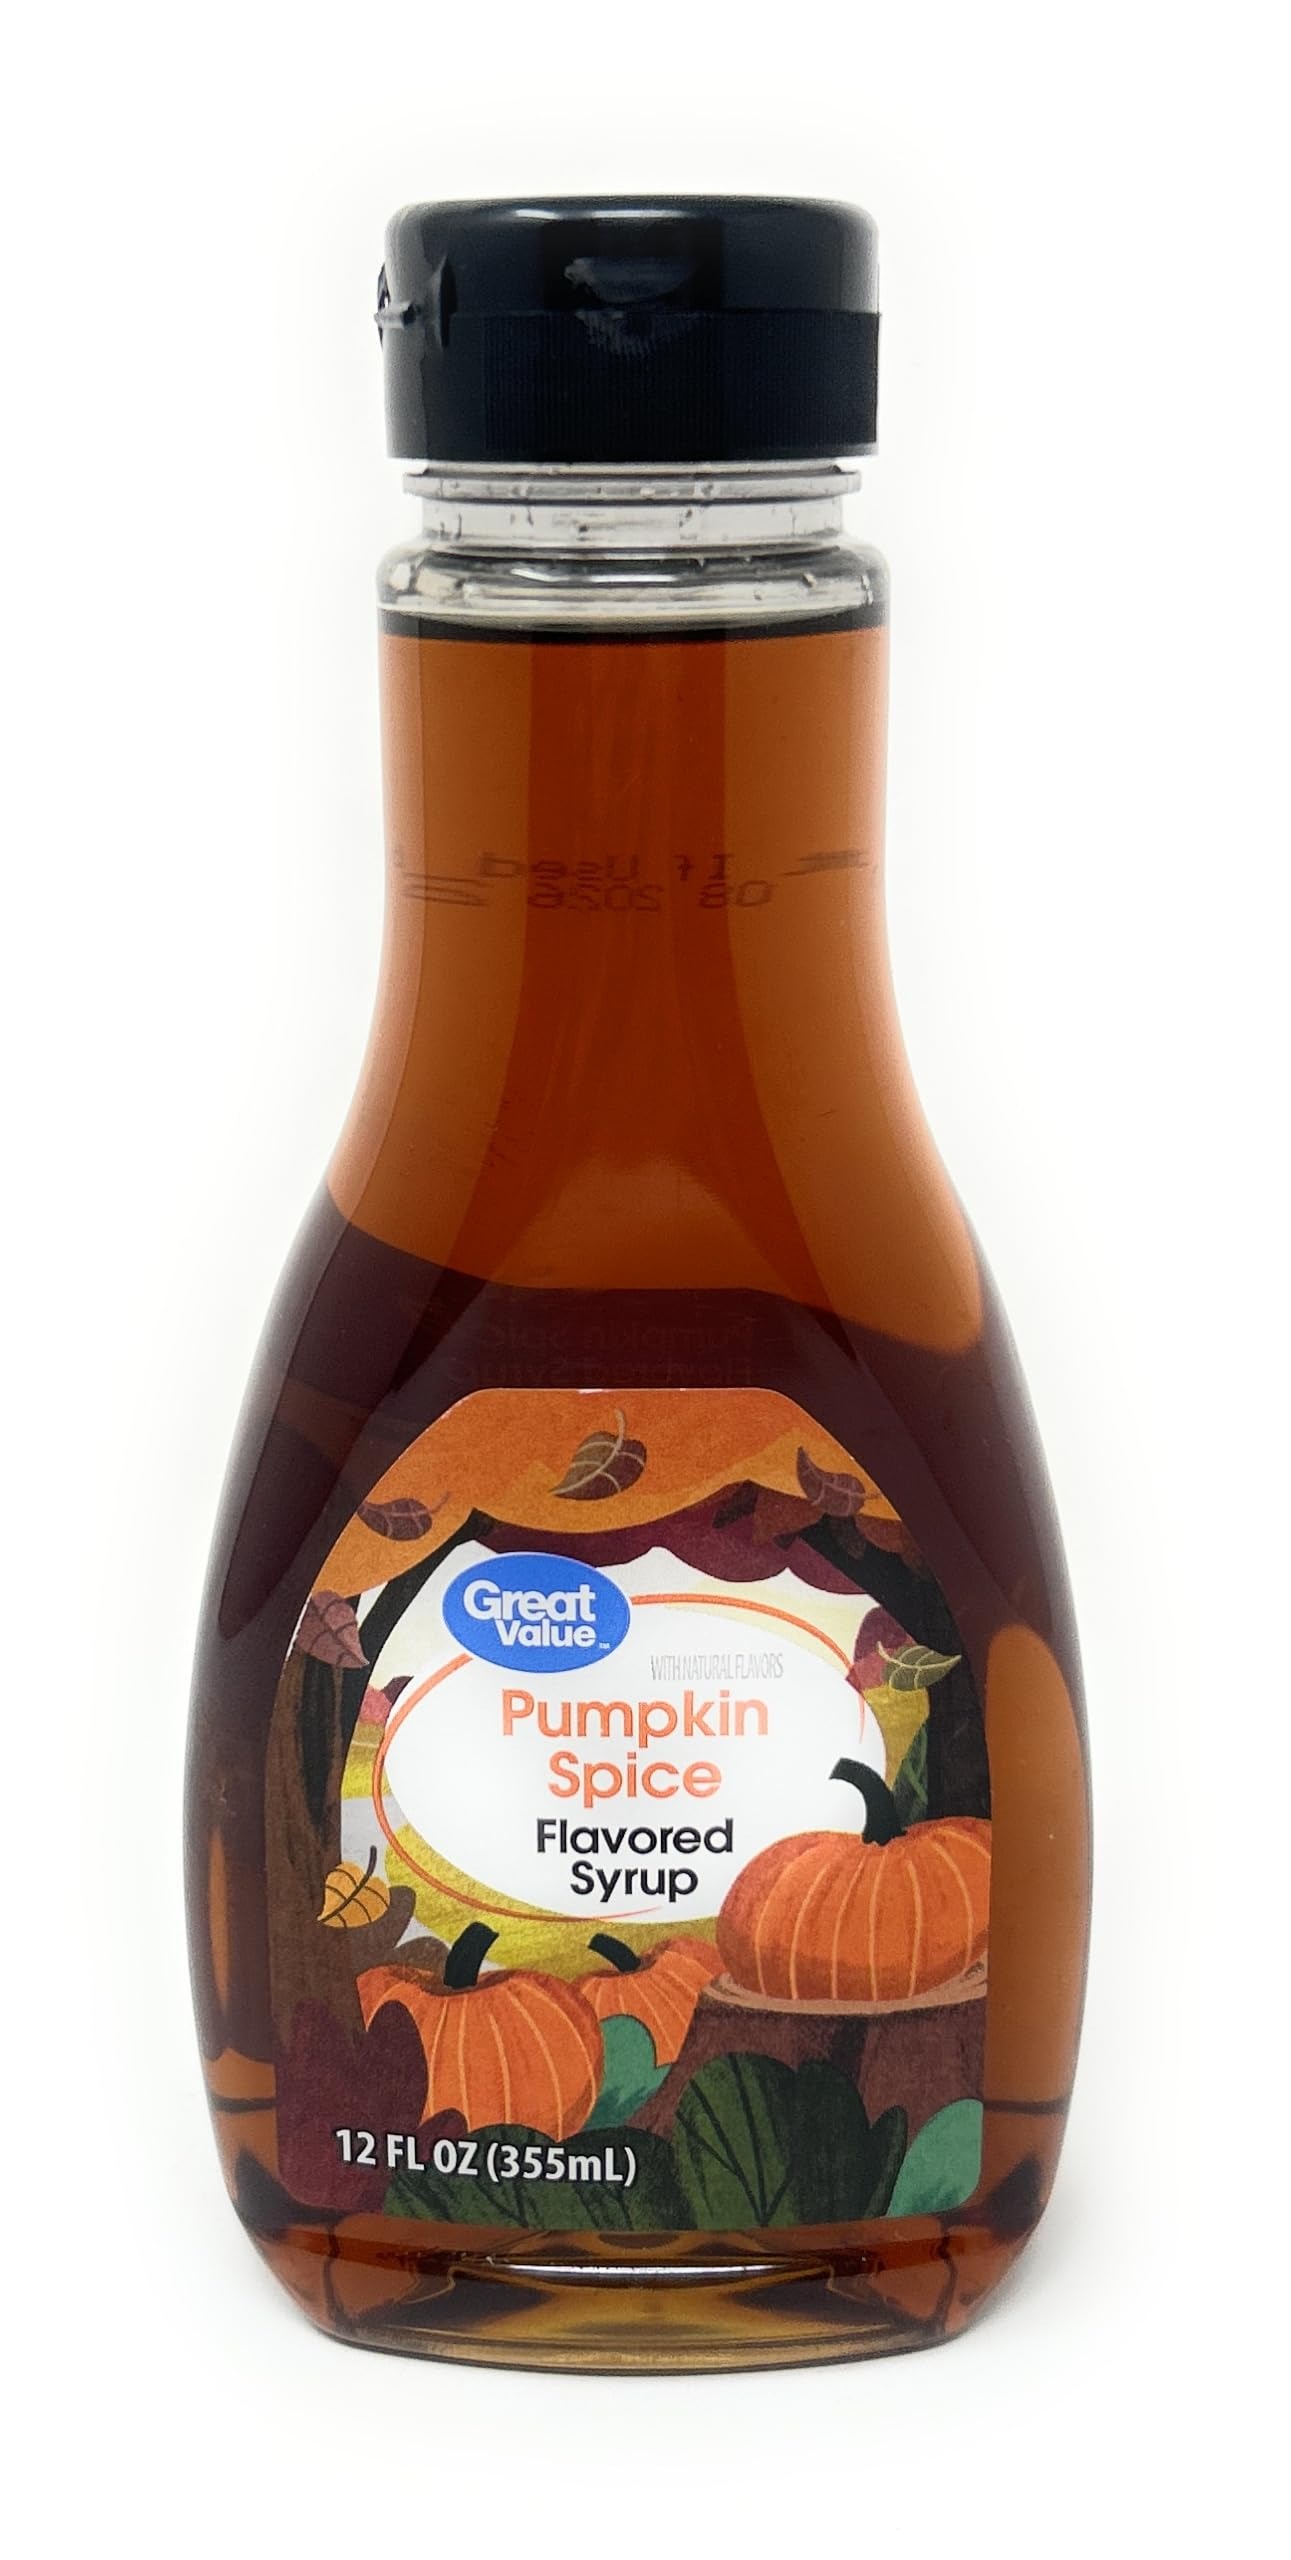
Item Name: Pumpkin Spice Flavored Syrup 12oz - 1 bottle
Value: 12.0
Unit: Fl Oz

Price: 2.98